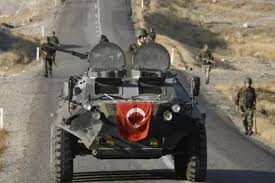
Label: BTR